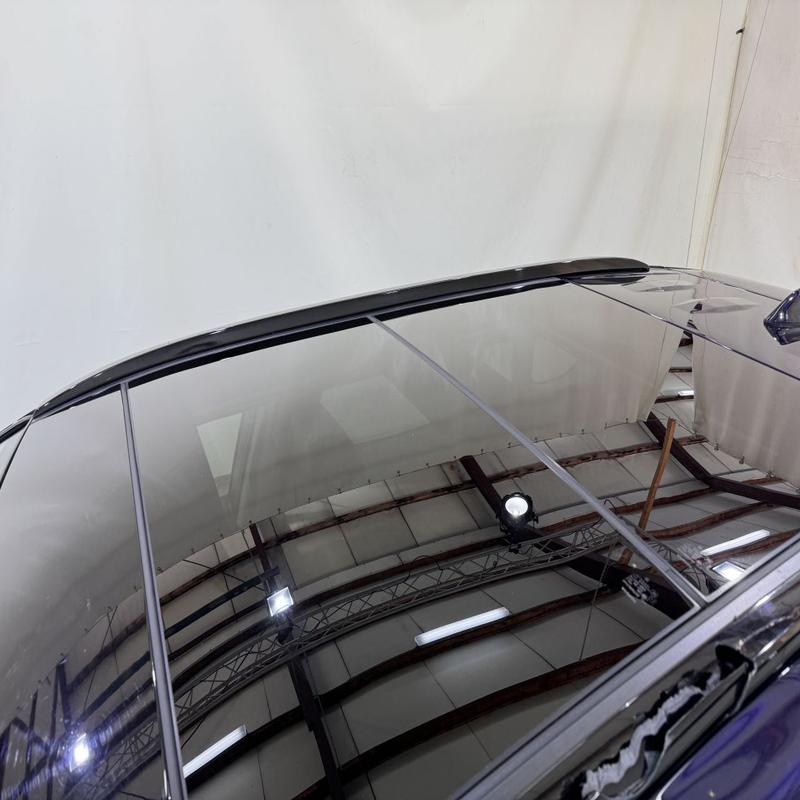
Aucun dommage détecté.
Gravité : aucun